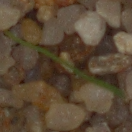
Label: loose_silkybent